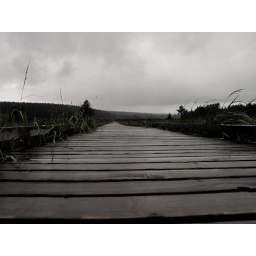
sort of a bridge.. over the lake of grass